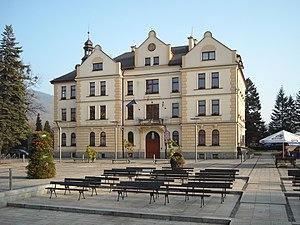
Ustroń est une ville du powiat de Cieszyn, dans la voïvodie de Silésie, en Pologne. Elle couvre une superficie de 59,03 km² et comptait 15 588 habitants en 2010.